Belmont Slough

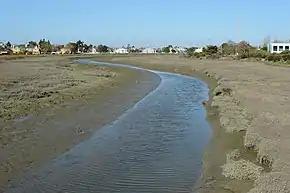
Near the head of Belmont Slough, as seen from Oracle Bridge in 2013, Redwood Shores, Redwood City, California.

The head of the slough is in Belmont, California, just east of U.S. Route 101, slightly north of the exit for Ralston Avenue / Marine Parkway. The slough takes a winding course generally northeast from there, passing to the north of the Redwood Shores Oracle campus (completed in 1989, formerly Marine World/Africa USA) and south of Port Royal Park in Foster City. From there, the slough turns almost directly north, then east, then north again, and finally northeast as it enters the tidal exchange zone with the San Francisco Bay, an area characterized by shallow mudflats.